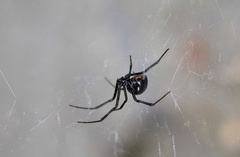
Species: Lactrodectus_hesperus